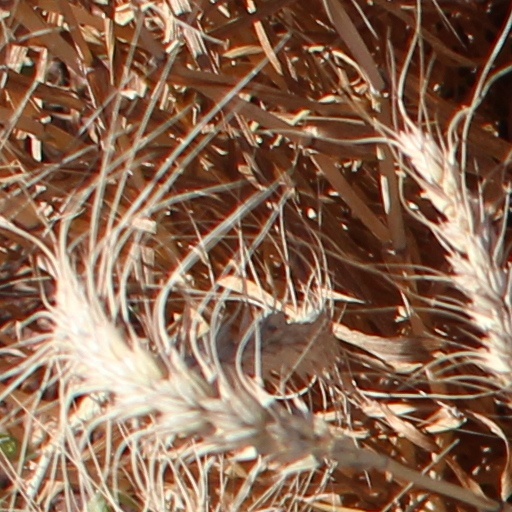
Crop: wheat